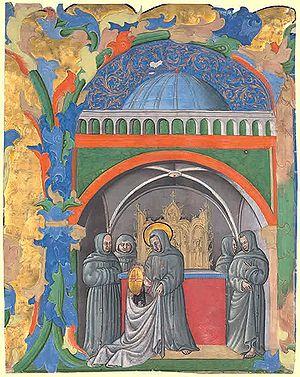
L'histoire des ordres franciscains retrace l'origine et le développement des trois ordres du mouvement franciscain. Fondé sur la pensée et les actions de François d'Assise, ce mouvement monachique est connu pour les idéaux de pauvreté et de fraternité qu'il véhicule. Si les franciscains sont principalement vus à travers l'ordre principal des frères mineurs ou celui des capucins, des ordres féminins et un ordre laïque appartiennent également à ce courant. L'ordre des frères mineurs apparaît en 1209. Son développement est très rapide et le mouvement devient l'un des courants monachiques les plus influents au Moyen Âge. Si l'ordre des frères mineurs a progressivement perdu la place dominante qu'il occupait au Moyen Âge, le mouvement franciscain reste vivace à travers les époques, notamment grâce à la fondation de nouveaux ordres, et continue d'influencer profondément la société. Par exemple, l'abbé Pierre et le père Joseph, dont les actions ont profondément marqué la société française moderne, furent tous deux capucins.